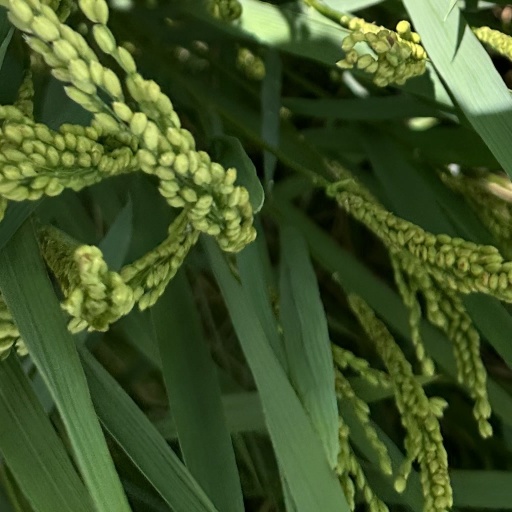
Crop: rice